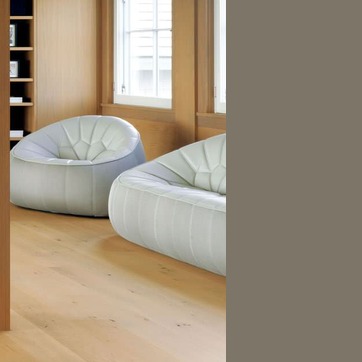
Material: leather